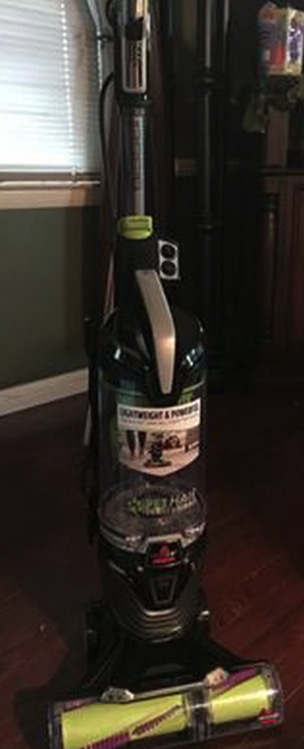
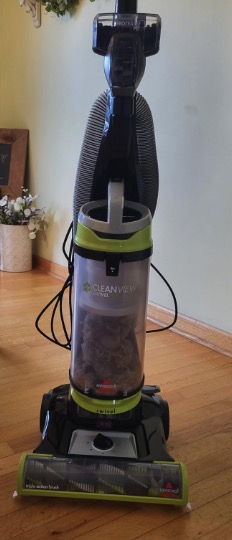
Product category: items_vacuum
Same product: no